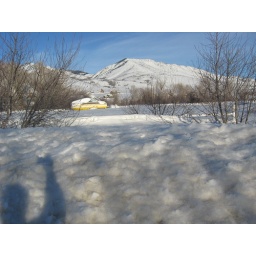
The front pasture with snow to top of the fence and Jim's boat in the backgroun